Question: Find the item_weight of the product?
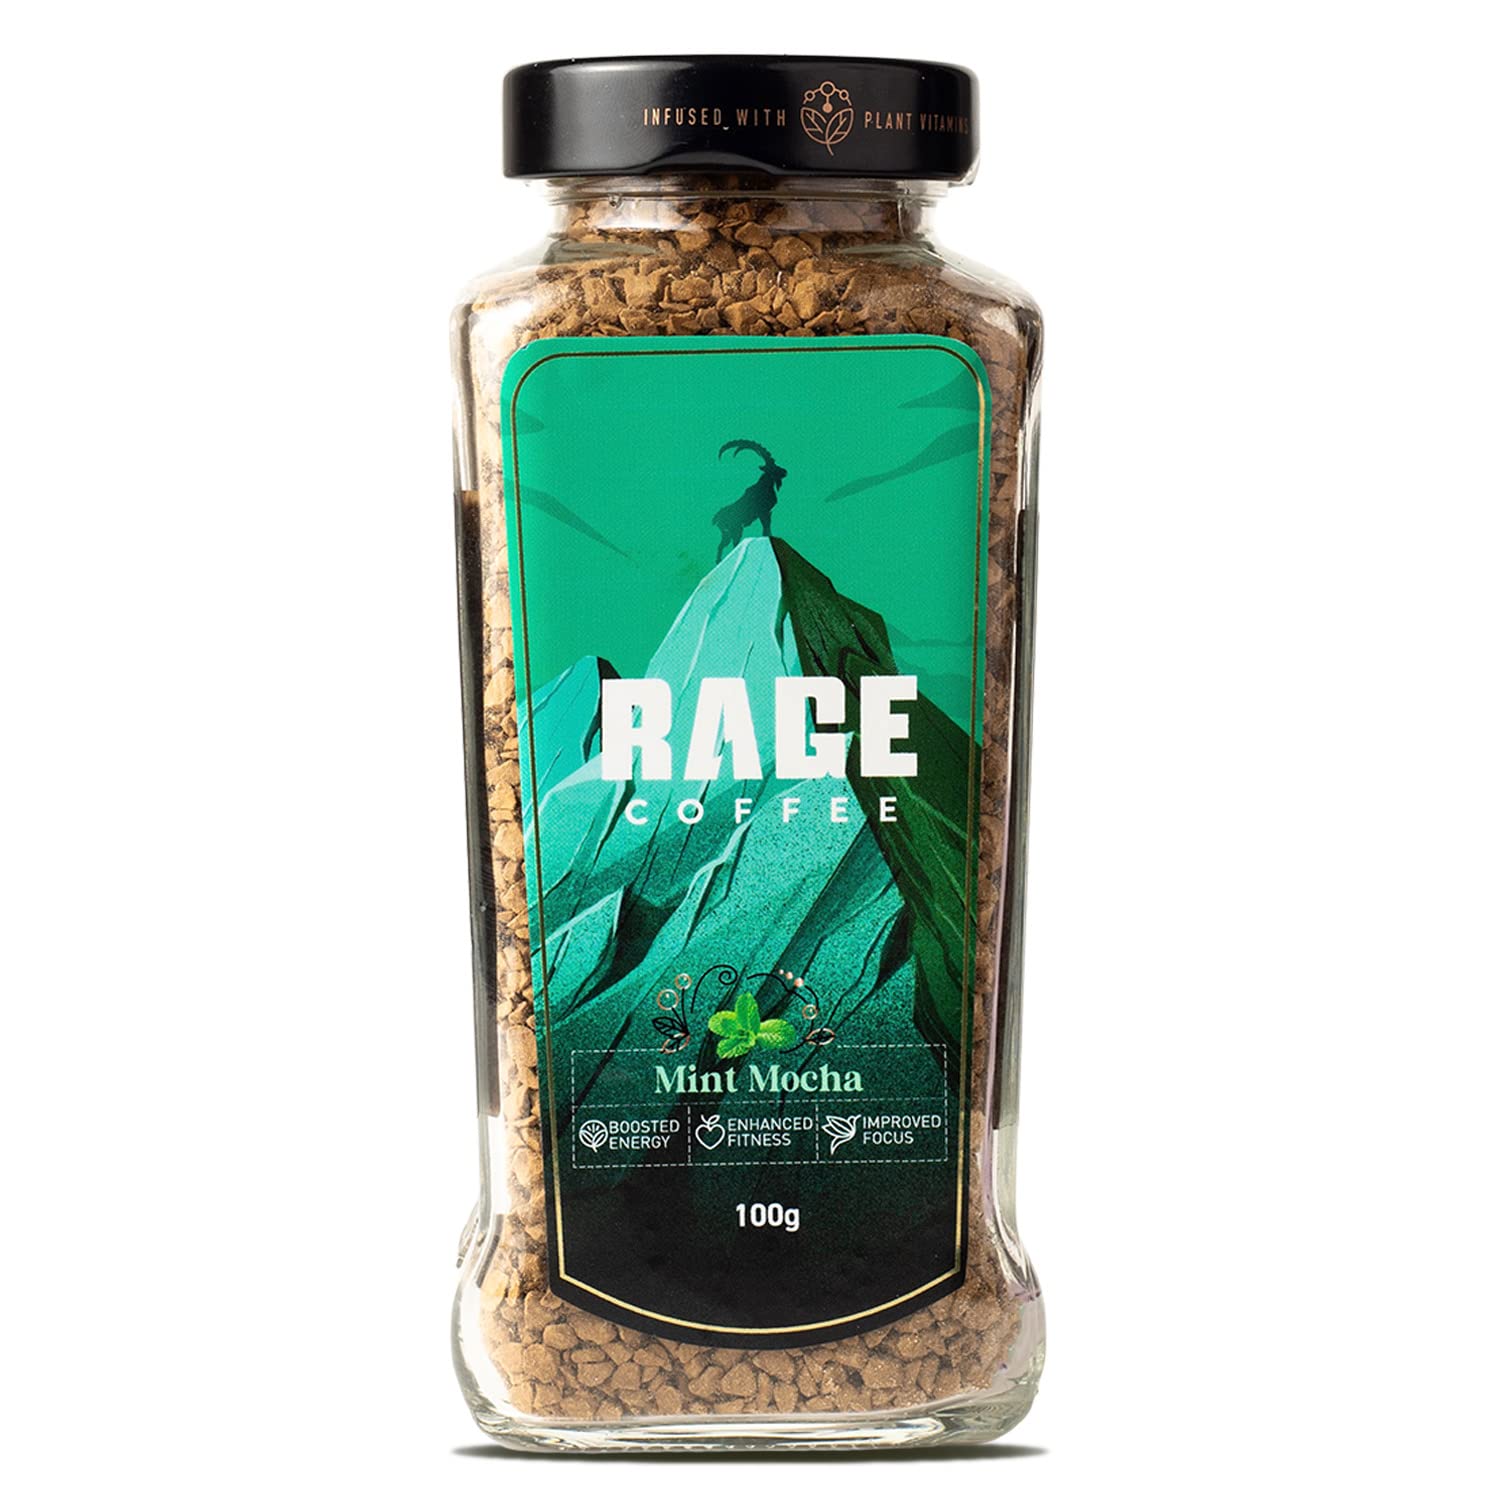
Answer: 100 gram